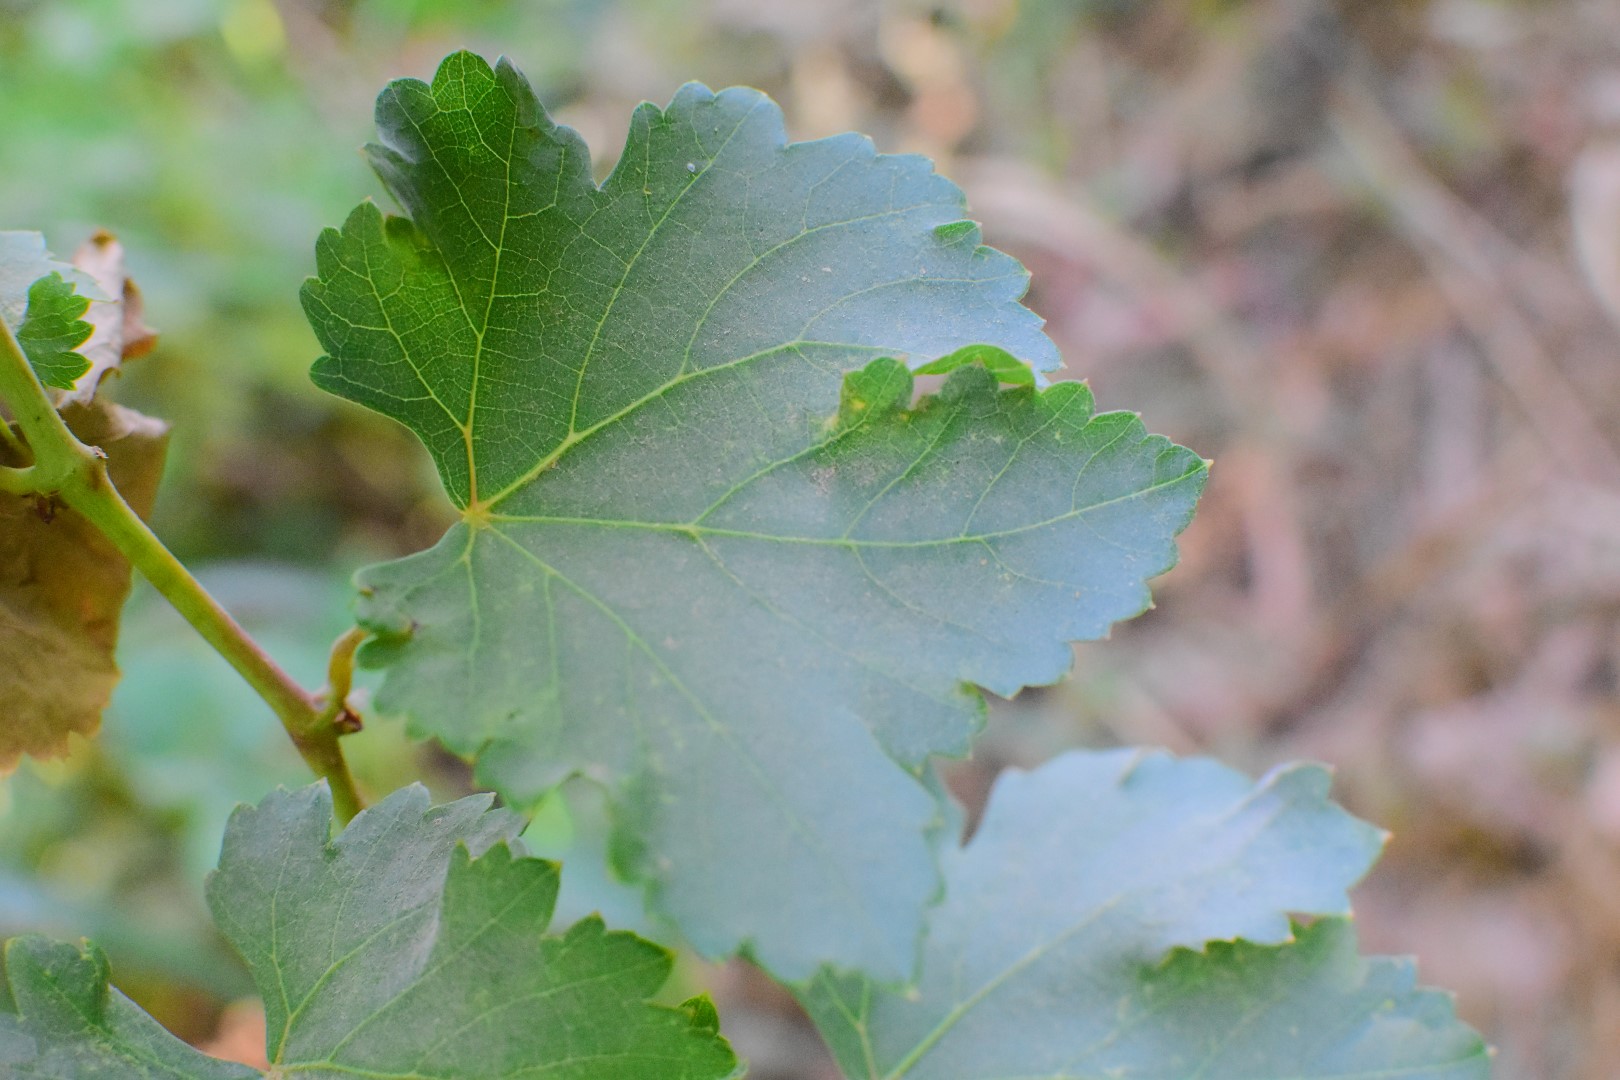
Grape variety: Deas Al-Annz